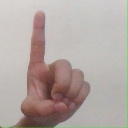
अक्षर: ड